Villars-Sainte-Croix

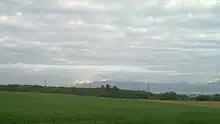
Countryside outside Villars-Sainte-Croix

Villars-Sainte-Croix has an area, , of . Of this area, or 53.9% is used for agricultural purposes, while or 9.1% is forested. Of the rest of the land, or 37.6% is settled (buildings or roads).